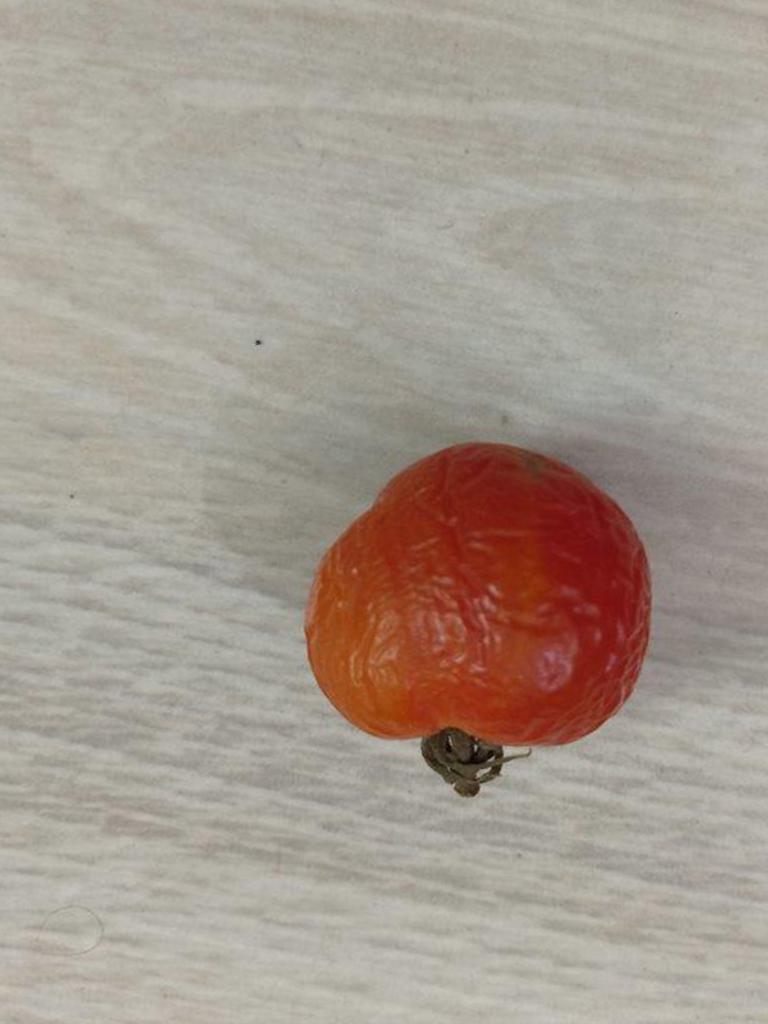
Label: Rotten